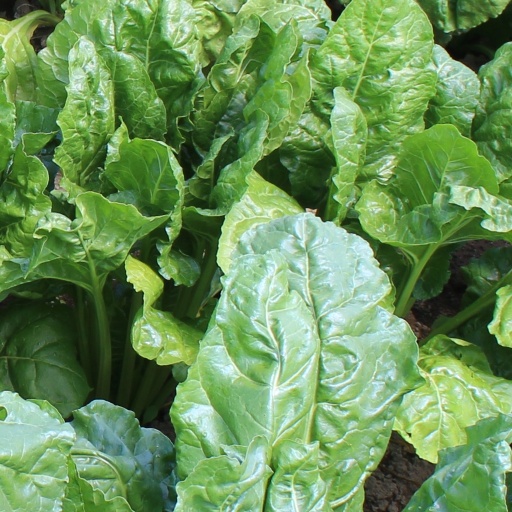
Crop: sugar beet